Punk fashion

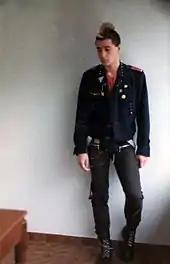
A punk wearing a customized blazer, as was popular in the early punk scene

Punk rock was an intentional rebuttal of the perceived excess and pretension found in mainstream music (or even mainstream culture as a whole), and early punk artists' fashion was defiantly anti-materialistic. Bands that had been at the forefront of the wave of rebellion, like the Rolling Stones and the Beatles, had become 'respectable', having achieved worldwide renown and subsequent wealth. Arena rock groups of the early 70's, with long, drawn out songs rooted in the psychedelic movement, were viewed as out-of-touch by fans who were much less economically successful. A desire for music to reflect their values of dissatisfaction and alienation began to develop. Generally unkempt, often short hairstyles replaced the long-hair hippie look and the usually elaborate 1970s rock and disco styles. In the United States, dirty, simple clothesranging from the T-shirt/jeans/leather jacket Ramones look to the low-class, second-hand "dress" clothes of acts like Television or Patti Smithwere preferred over the expensive or colorful clothing popular in the disco scene. With her designs for "The Rocky Horror Show" (1973) and "The Rocky Horror Picture Show" (1975), Sue Blane is credited with creating the look that became the template for punk rock fashion.